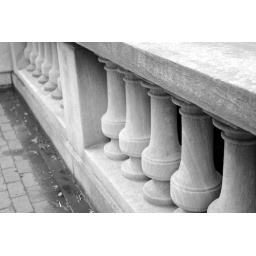
smooth texture in black and white for photography class